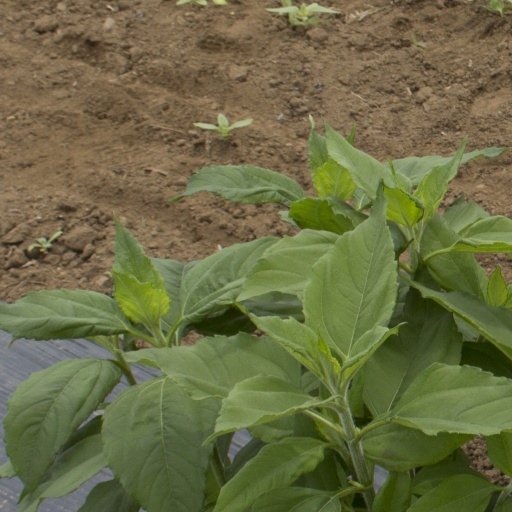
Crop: Jerusalem artichoke